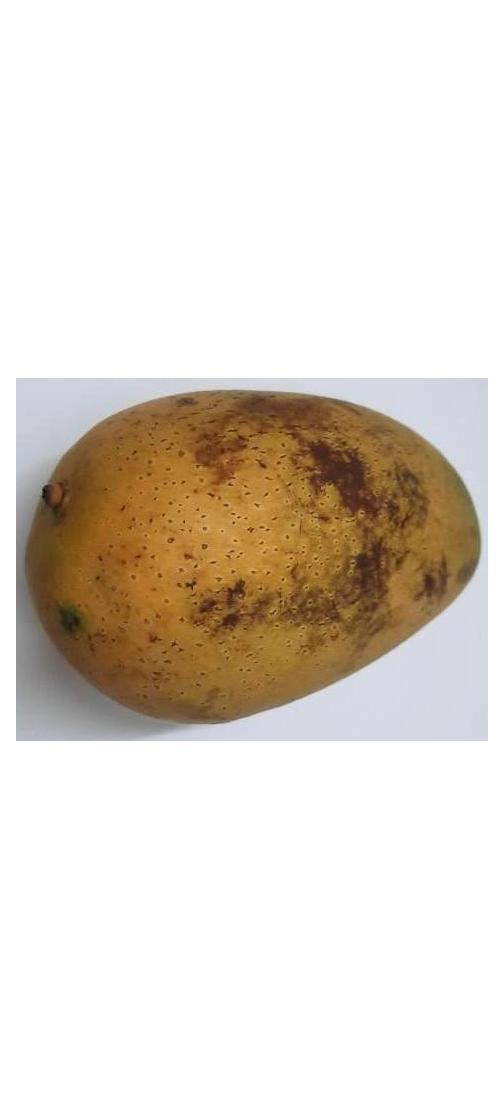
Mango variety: Ashshina Classic